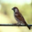
Label: bird